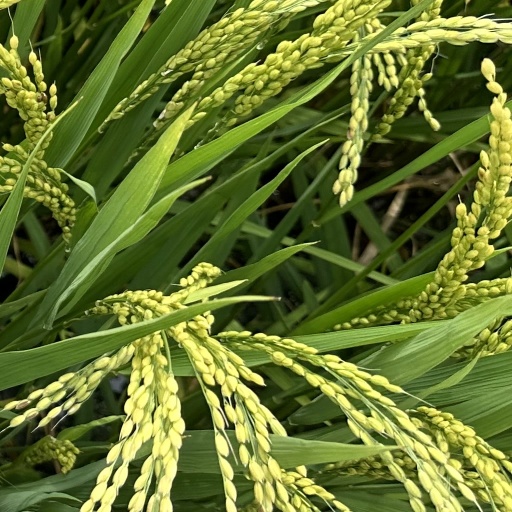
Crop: rice